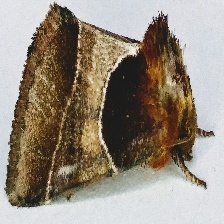
Species: ARCIGERA FLOWER MOTH